NGC 895

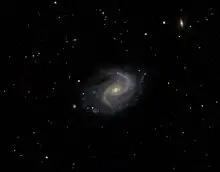
NGC 895 imaged by the Dark Energy Survey

NGC 895 is an unbarred spiral galaxy located around 98 million light-years away in the constellation Cetus. NGC 895 was discovered November 28, 1856 by R. J. Mitchell. NGC 895 is not known to have much star-formation, and is not known to have an active galactic nuclei.